Dinami

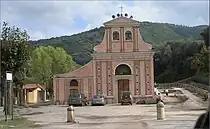
Mary's Catena Sanctuary

Dinami is a "comune" (municipality) in the Province of Vibo Valentia in the Italian region Calabria, located about southwest of Catanzaro and about southeast of Vibo Valentia. As of 31 December 2004, it had a population of 3,258 and an area of .